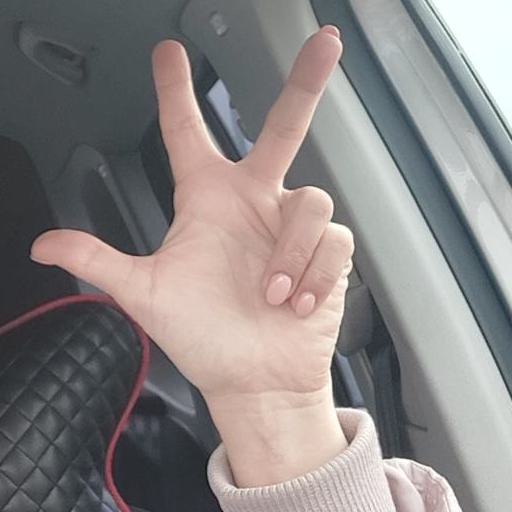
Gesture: three2